NoHo, Manhattan

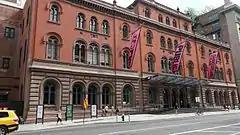
The Public Theater

The Merchant's House Museum, at 29 East Fourth Street, is an individual historic building located just outside the eastern boundary of the Historic District. It is also a National Historic Landmark and is listed on the National Register of Historic Places. Both the inside and outside of this 1832 house have been restored to the mid-19th century style in which merchant Seabury Tredwell and his family lived. Despite the fragility of the structure, in April 2014 the New York City Landmarks Preservation Commission approved construction of an eight-story hotel immediately next door. Preservationists including City Councilwoman Rosie Mendez, the Greenwich Village Society for Historic Preservation, the Historic Districts Council and the Museum itself fought the proposed hotel for years due to concern for the intact survival of the Merchant's House. The LPC approved it over the objections of engineers and architects.